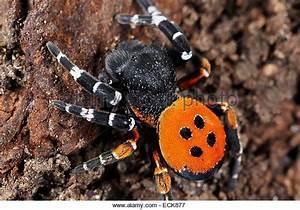
spider